The Woman in Room 13

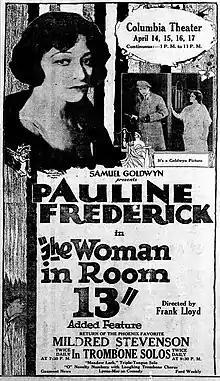
Newspaper advertisement.

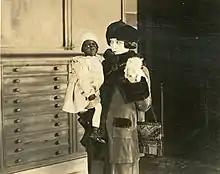
Scene from the film.

The Woman in Room 13 is a lost 1920 American silent mystery drama film directed by Frank Lloyd and starring Pauline Frederick. It was produced and distributed by Goldwyn Pictures and is based on a Broadway play of the same name, "The Woman in Room 13". The film was remade at Fox in 1932 as a talkie.